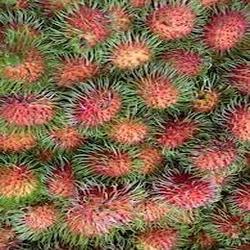
Label: Rambutan